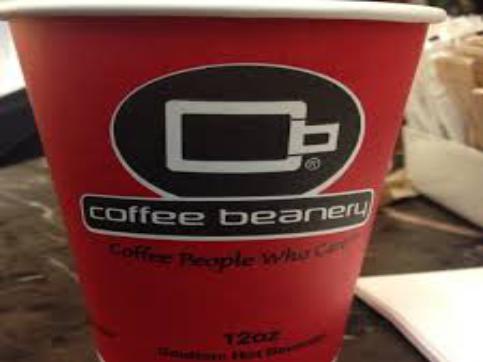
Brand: Coffee Beanery
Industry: Food